Purdue Boilermakers football

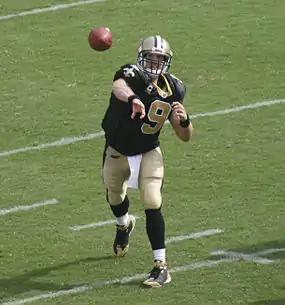
Drew Brees, of the New Orleans Saints

The following "Active" and "All-Star" lists account for past and present Purdue University football players that have participated in the National Football League, the Canadian Football League, and the Arena Football League.